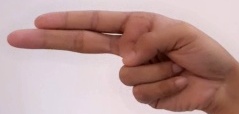
ASL sign: H